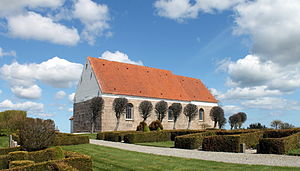
Karup Sogn (Frederikshavn Kommune)
Karup Kirke
Karup Kirke, Frederiskhavn Kommune
Karup Sogn er et sogn i Frederikshavn Provsti. Sognet ligger i Frederikshavn Kommune. Indtil Kommunalreformen i 2007 lå det i Sæby Kommune, og indtil Kommunalreformen i 1970 lå det i Dronninglund Herred.